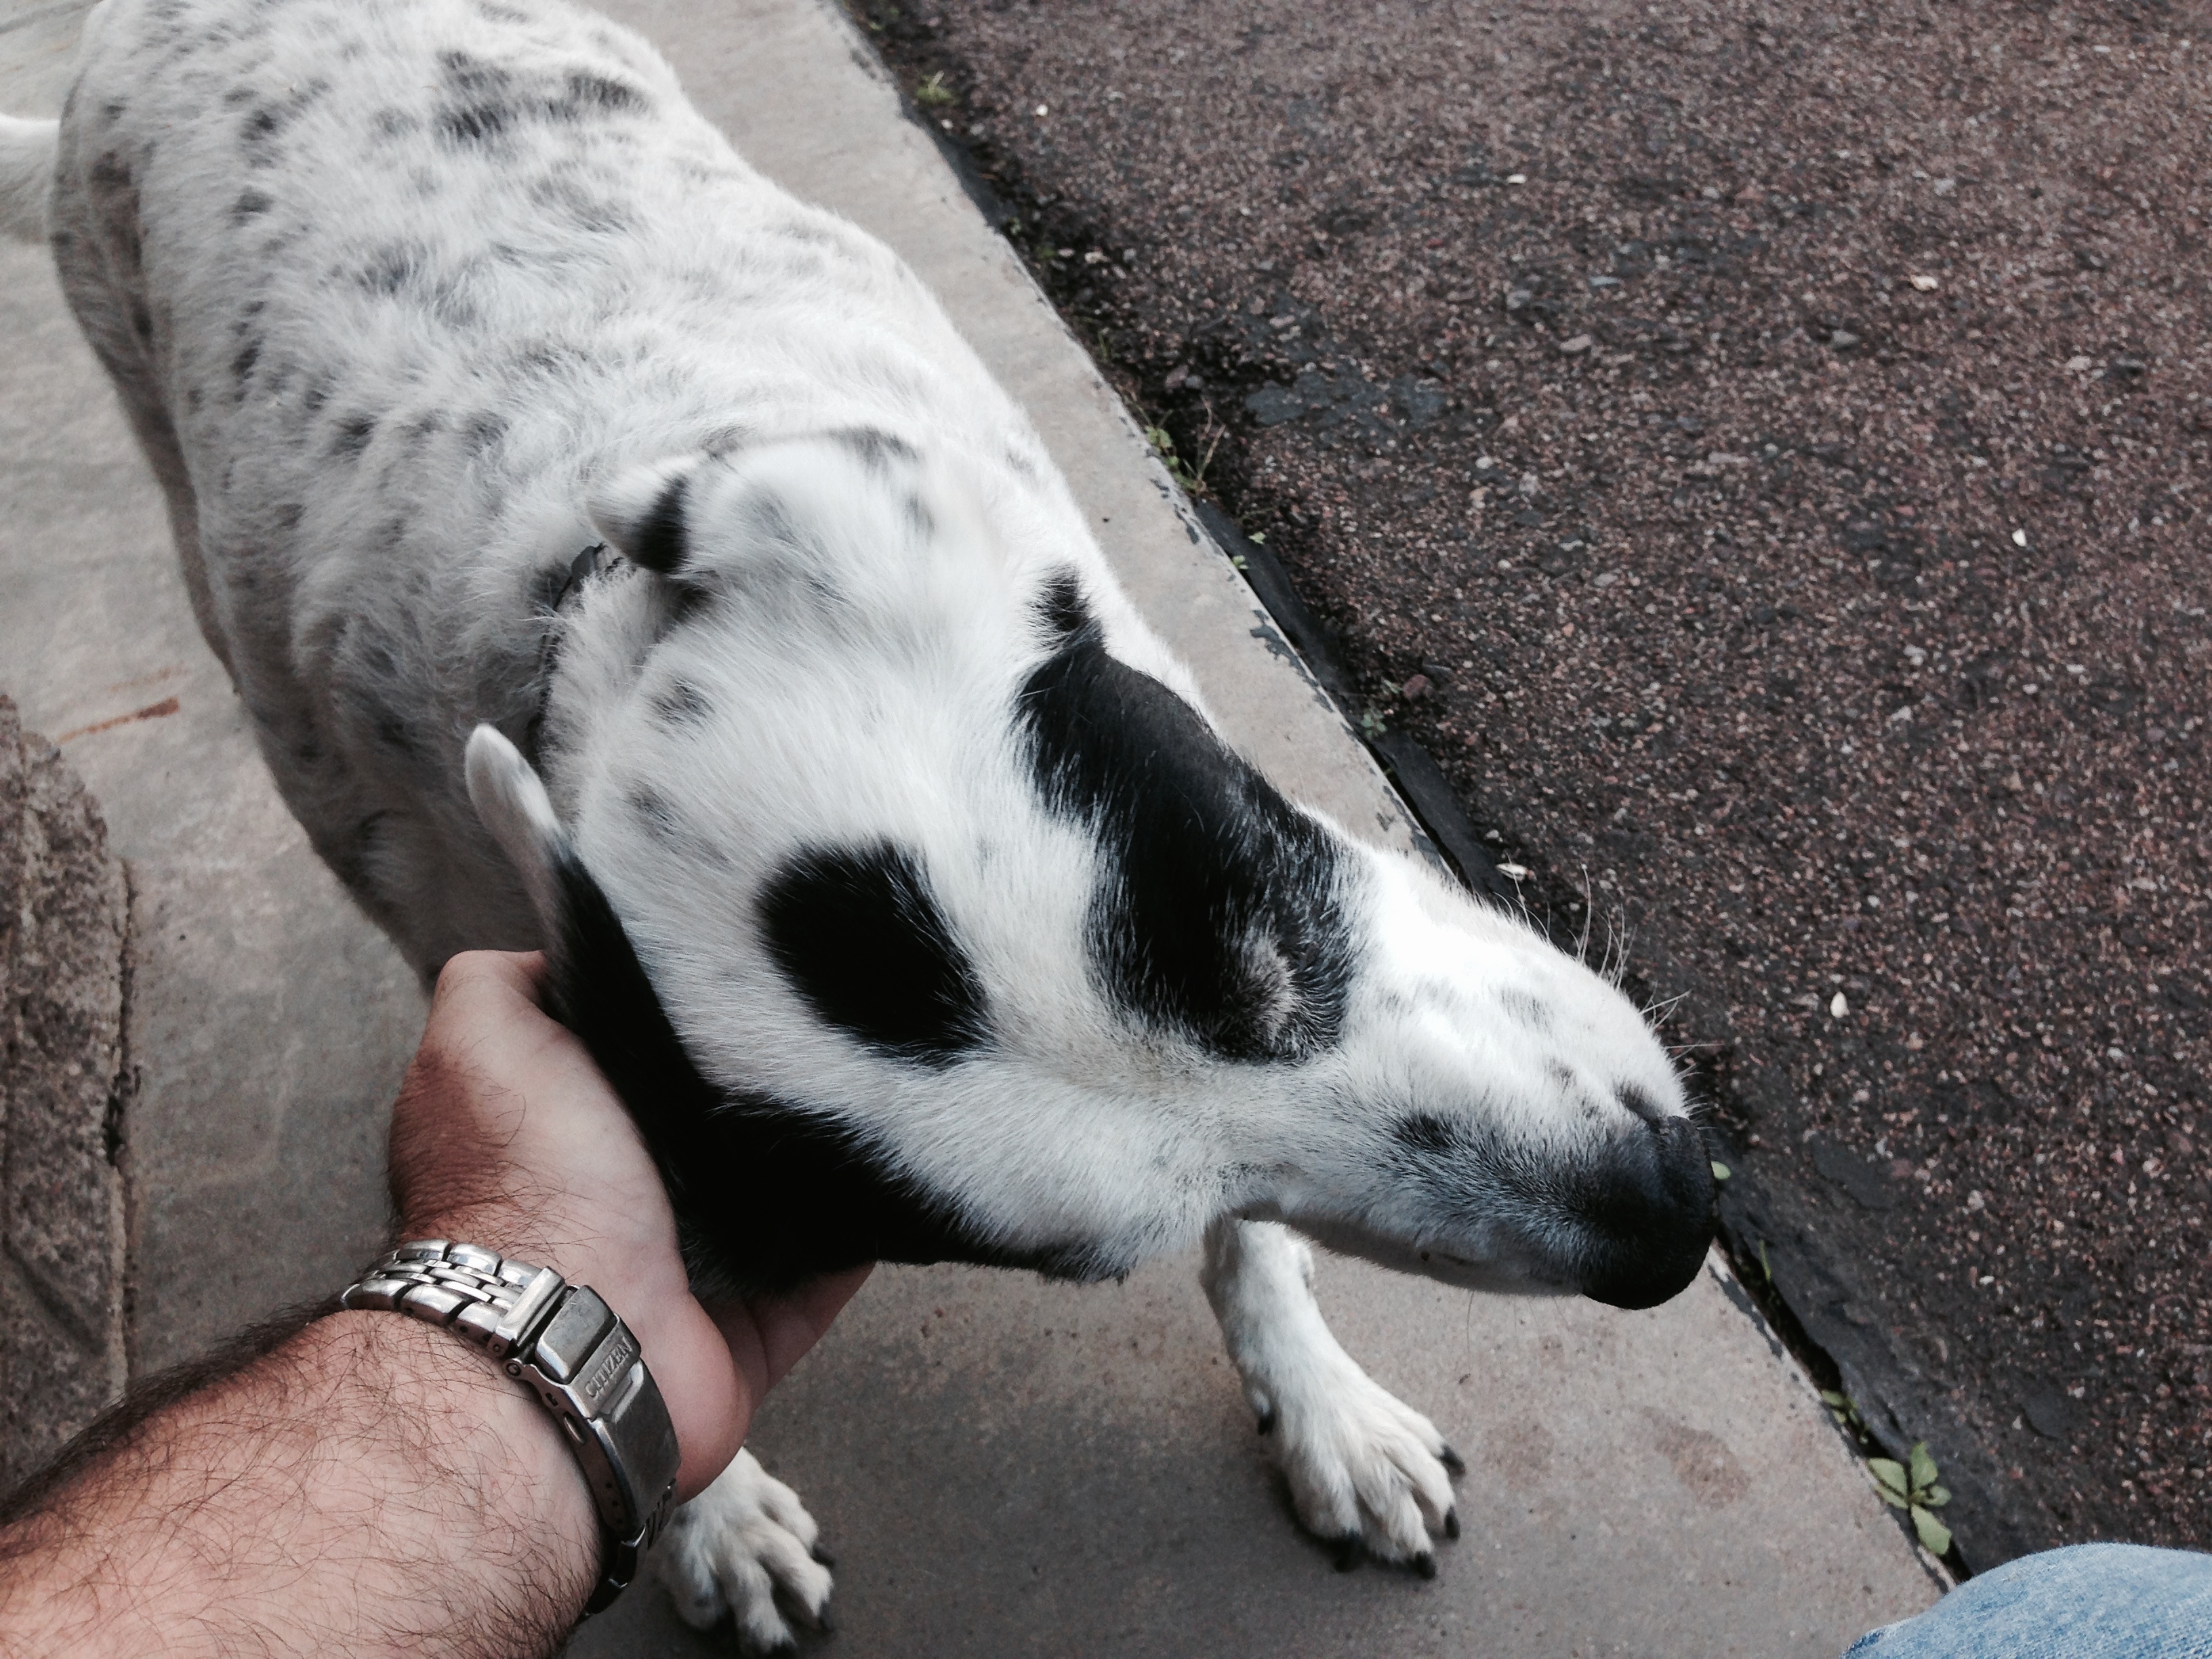
puppy, dog, mammal, vertebrate, dalmatian, street dog, dog like mammal